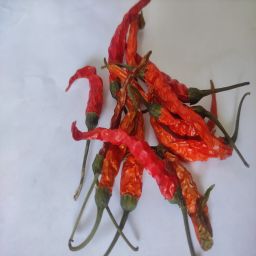
Crop: Chile Pepper
Quality: Dried